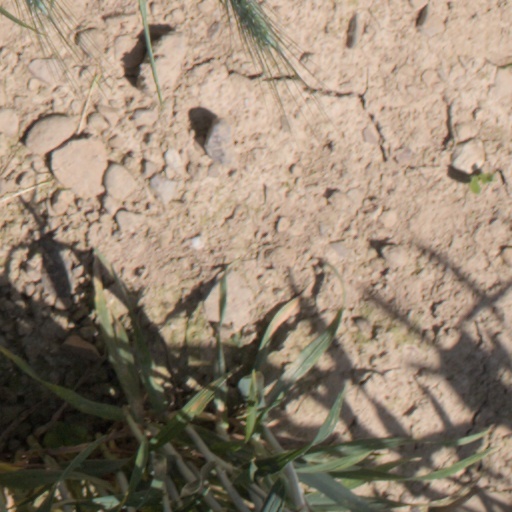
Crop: wheat